Polyandry

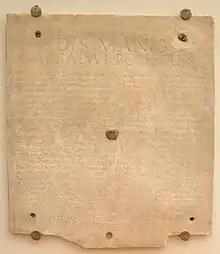
Sepulchral inscription for Allia Potestas, "Museo Epigrafico", "Terme di Diocleziano", Rome

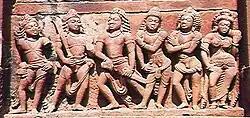
Draupadi with her five husbands – the Pandavas. The central figure is Yudhishthira; the two to his left are Bhima and Arjuna. Nakula and Sahadeva, the twins, are to his right. Their wife, at far right, is Draupadi. Deogarh, Dashavatara Hindu Temple.

There is at least one reference to polyandry in the ancient Hindu epic "Mahabharata". Draupadi married the five Pandava brothers, as this is what she chose in a previous life. This ancient text remains largely neutral to the concept of polyandry, accepting this as her way of life. However, in the same epic, when questioned by Kunti to give an example of polyandry, Yudhishthira cites Jatila of the lineage of Gautama (married to the seven Saptarishi) and Hiranyaksha's sister Pracheti (married to ten brothers), thereby implying a more open attitude toward polyandry in Hindu society.